Hard Hit

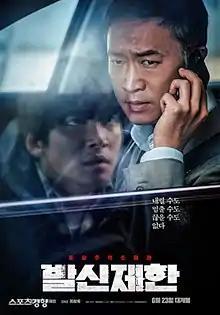
Official release poster

Hard Hit is a 2021 South Korean action thriller film directed by Kim Chang-ju and starring Jo Woo-jin, Lee Jae-in and Ji Chang-wook. The film depicts the unpredictable circumstances the members of an ordinary family have to deal with after a mysterious phone call puts them in a horrific situation. It is a remake of "Retribution", a 2015 Spanish action thriller film directed by Dani de la Torre.